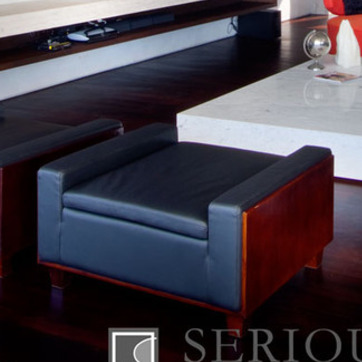
Material: leather